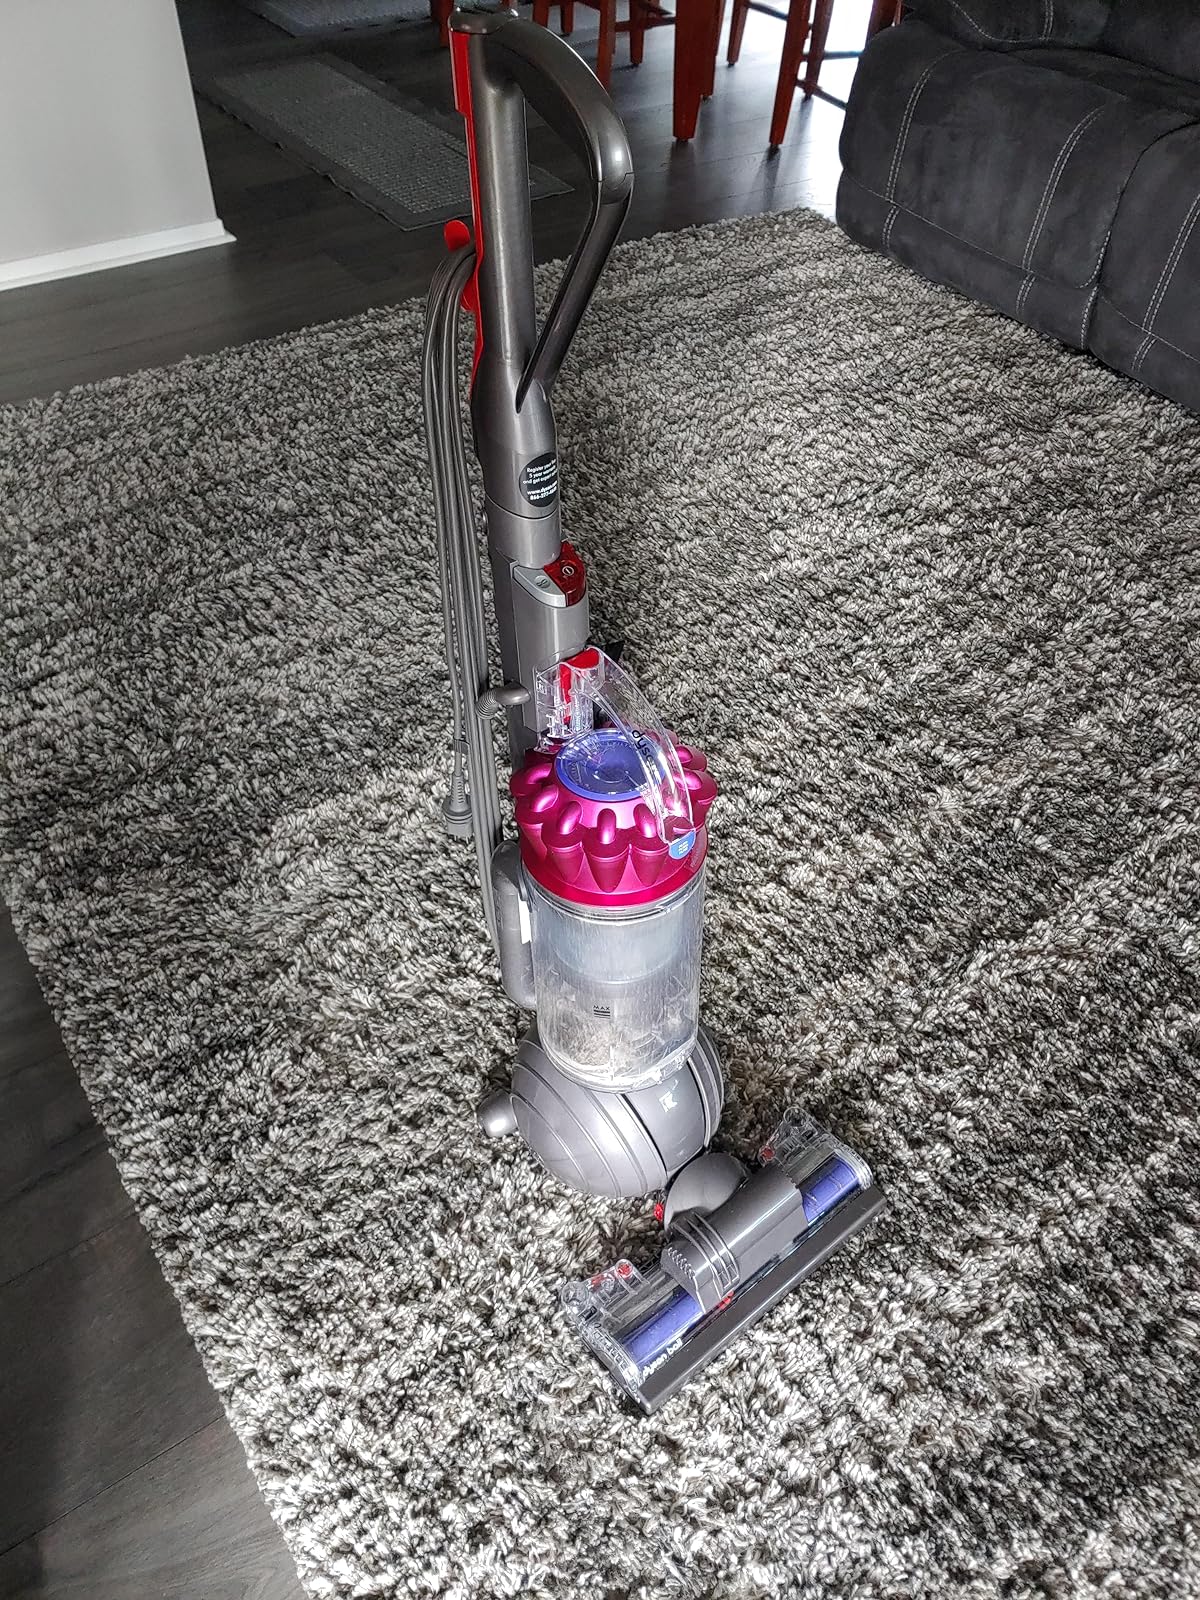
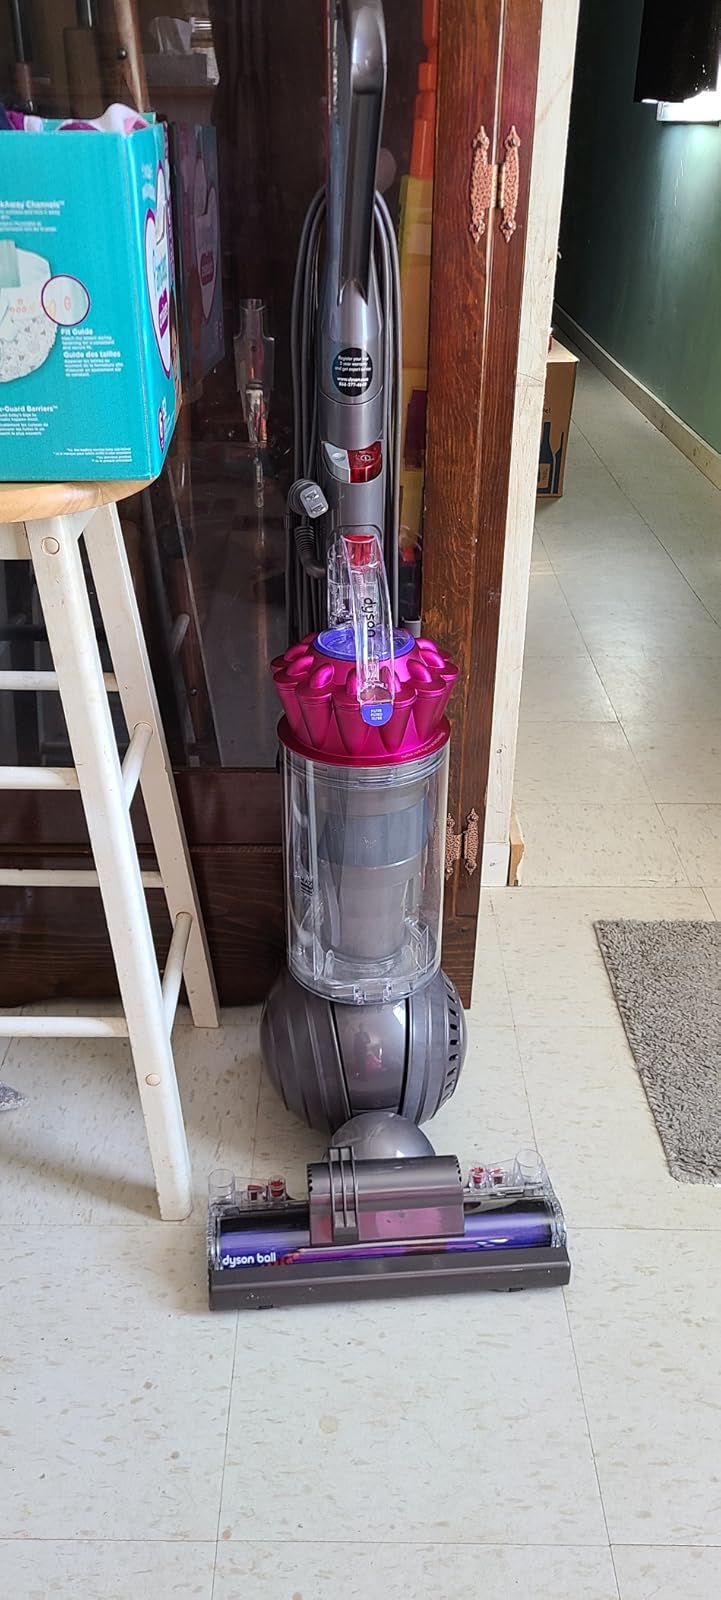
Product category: items_vacuum
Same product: yes